Joseph Proctor (academic)

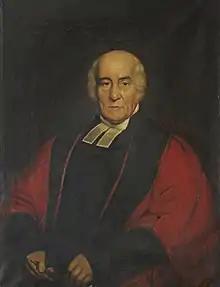
Joseph Proctor

Joseph Proctor (also Procter, died 1845) was an academic of the University of Cambridge in the 18th and 19th centuries.